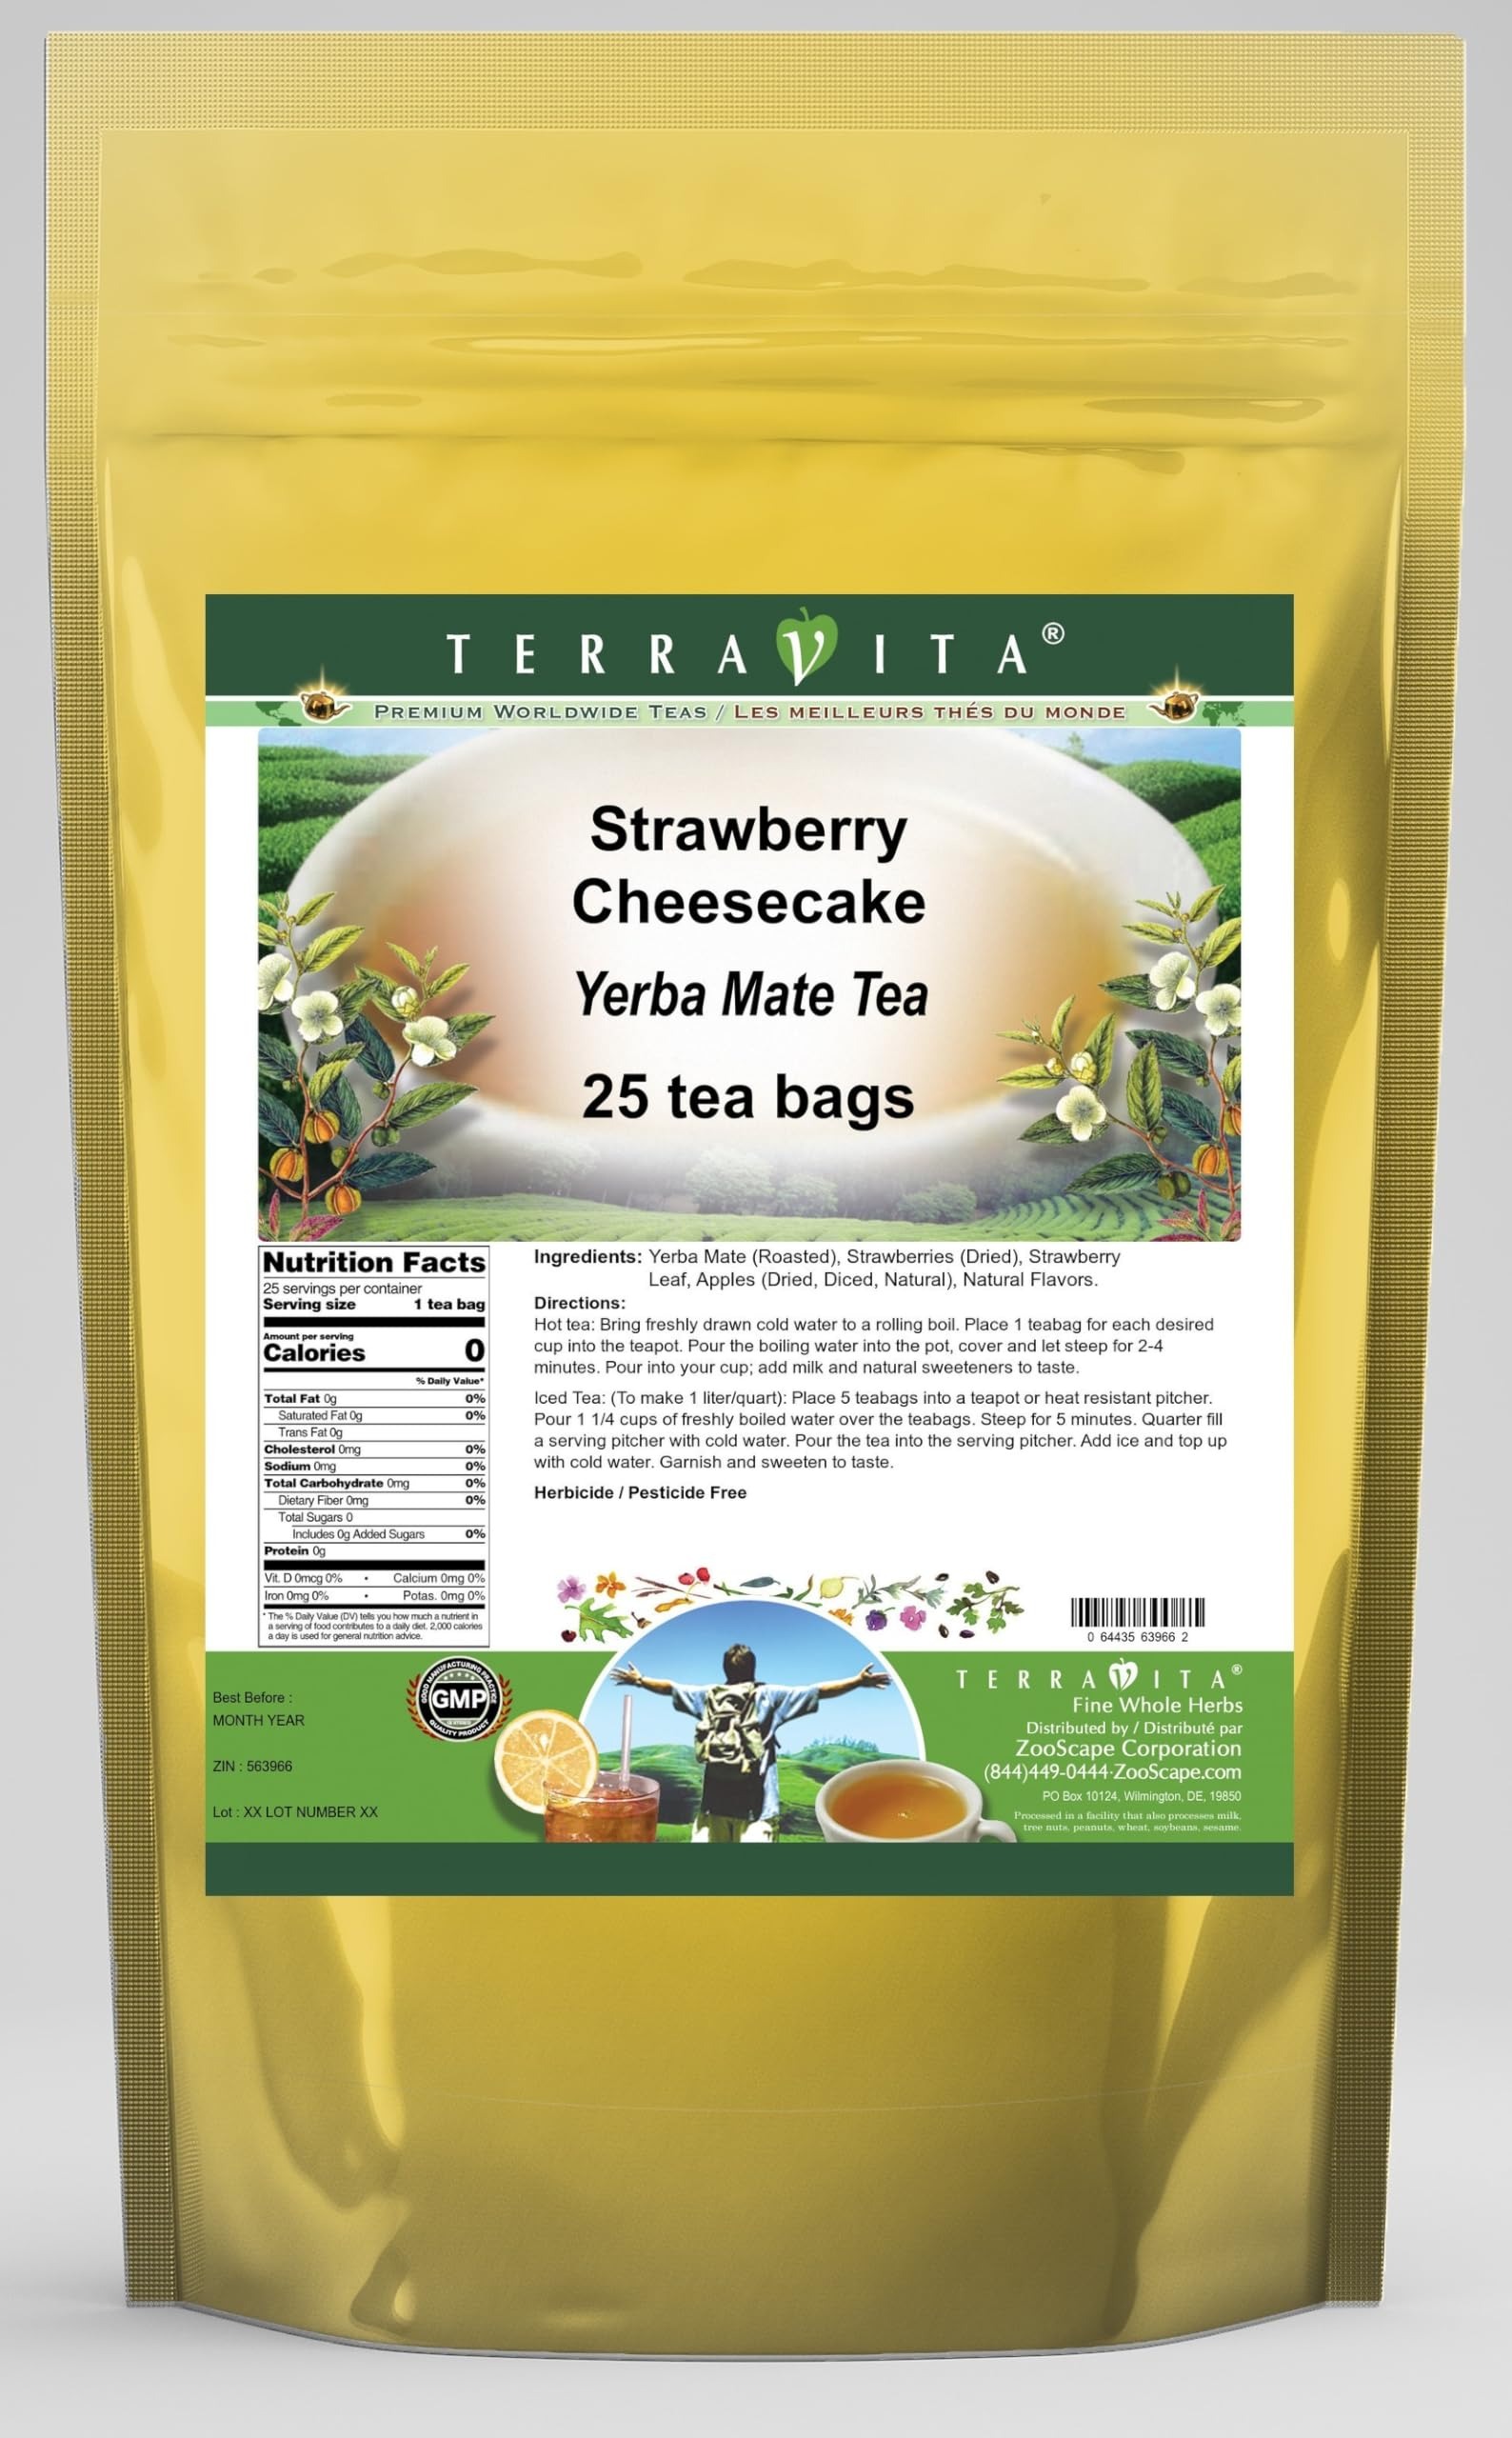
Item Name: Strawberry Cheesecake Yerba Mate Tea (25 tea bags, ZIN: 563966) - 3 Pack
Bullet Point 1: Our Strawberry Cheesecake Yerba Mate tea is a scrumptuous all-natural flavored Yerba Mate coffee substitute with Strawberries, Strawberry Leaf and Apples (Dried, Diced, Natural) that will refresh you with its terrific taste! You will enjoy the earthy and acidity-free Strawberry Cheesecake aroma and flavor again and again! - Ingredients: Yerba Mate, Strawberries, Strawberry Leaf, Apples (Dried, Diced, Natural) and Natural Strawberry Cheesecake Flavor.
Bullet Point 2: No fillers.
Bullet Point 3: Manufacturer: TerraVita
Bullet Point 4: Size: 25 tea bags
Bullet Point 5: Yerba Mate Tea Bags - Packed in a convenient upright pouch!
Product Description: Our Strawberry Cheesecake Yerba Mate tea is a scrumptuous all-natural flavored Yerba Mate coffee substitute with Strawberries, Strawberry Leaf and Apples (Dried, Diced, Natural) that will refresh you with its terrific taste! You will enjoy the earthy and acidity-free Strawberry Cheesecake aroma and flavor again and again! - Ingredients: Yerba Mate, Strawberries, Strawberry Leaf, Apples (Dried, Diced, Natural) and Natural Strawberry Cheesecake Flavor. - Hot tea brewing method: Bring freshly drawn cold water to a rolling boil. Place 1 teabag for each desired cup into the teapot. Pour the boiling water into the pot, cover and let steep for 2-4 minutes. Pour into your cup; add milk and natural sweeteners to taste. - Iced tea brewing method: (To make 1 liter/quart): Place 5 teabags into a teapot or heat resistant pitcher. Pour 1 1/4 cups of freshly boiled water over the teabags. Steep for 5 minutes. Quarter fill a serving pitcher with cold water. Pour the tea into the serving pitcher. Add ice and top up with cold water. Garnish and sweeten to taste. - TerraVita is an exclusive line of premium-quality, natural source products that use only the finest, purest and most potent ingredients found around the world. TerraVita is hallmarked by the highest possible standards of purity, potency, stability and freshness. All of our products are prepared with the highest elements of quality control, from raw materials through the entire manufacturing process, up to and including the moment that the bottles or bags are sealed for freshness and shipped out to you. Our highest possible standards are certified by independent laboratories and backed by our personal guarantee. - TerraVita exists to meet and ensure your family's health and wellness without the harmful effects of chemicals and h
Value: 75.0
Unit: Count

Price: 54.69